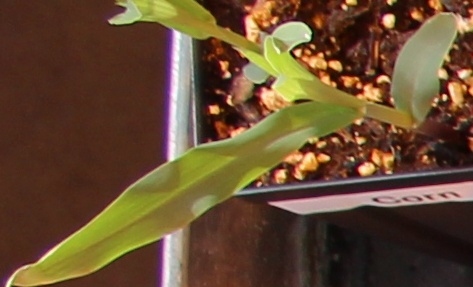
Label: Corn